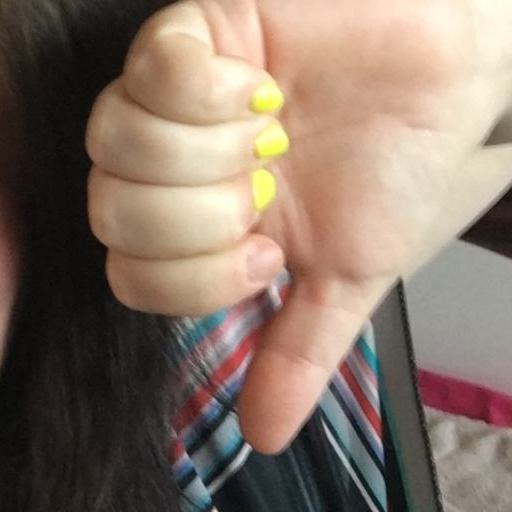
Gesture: dislike